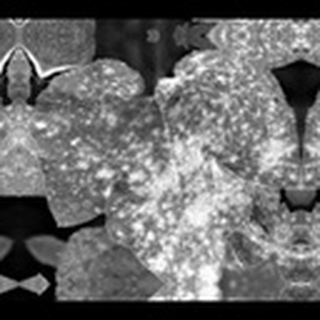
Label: cotton_powdery_mildew